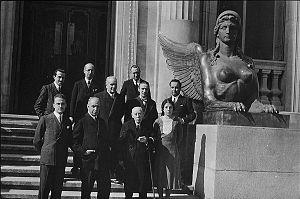
Felip Mateu i Llopis, né à Valence le 15 novembre 1901 et mort à Barcelone le 13 avril 1998, est un numismate, historien et bibliothécaire valencien.